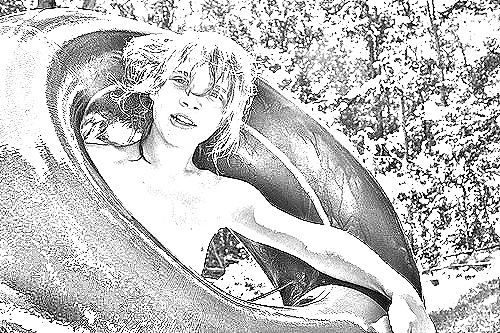
Portrait style: Sketch Portrait